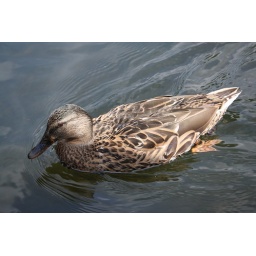
A duck swimming by in a pool at &amp;quot;De Efteling&amp;quot;, a recreational park in The Netherlands.